Vitu Islands

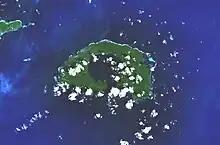

The Vitu Islands are a volcanic group with an area of 37 sq mi (96 km) located in the Bismarck Sea off New Britain, in the southwestern Pacific Ocean. They are not technically part of the Bismarck Archipelago. Administratively they are part of Papua New Guinea. Formerly called the French Islands, the group is sometimes known as the Witu Islands.